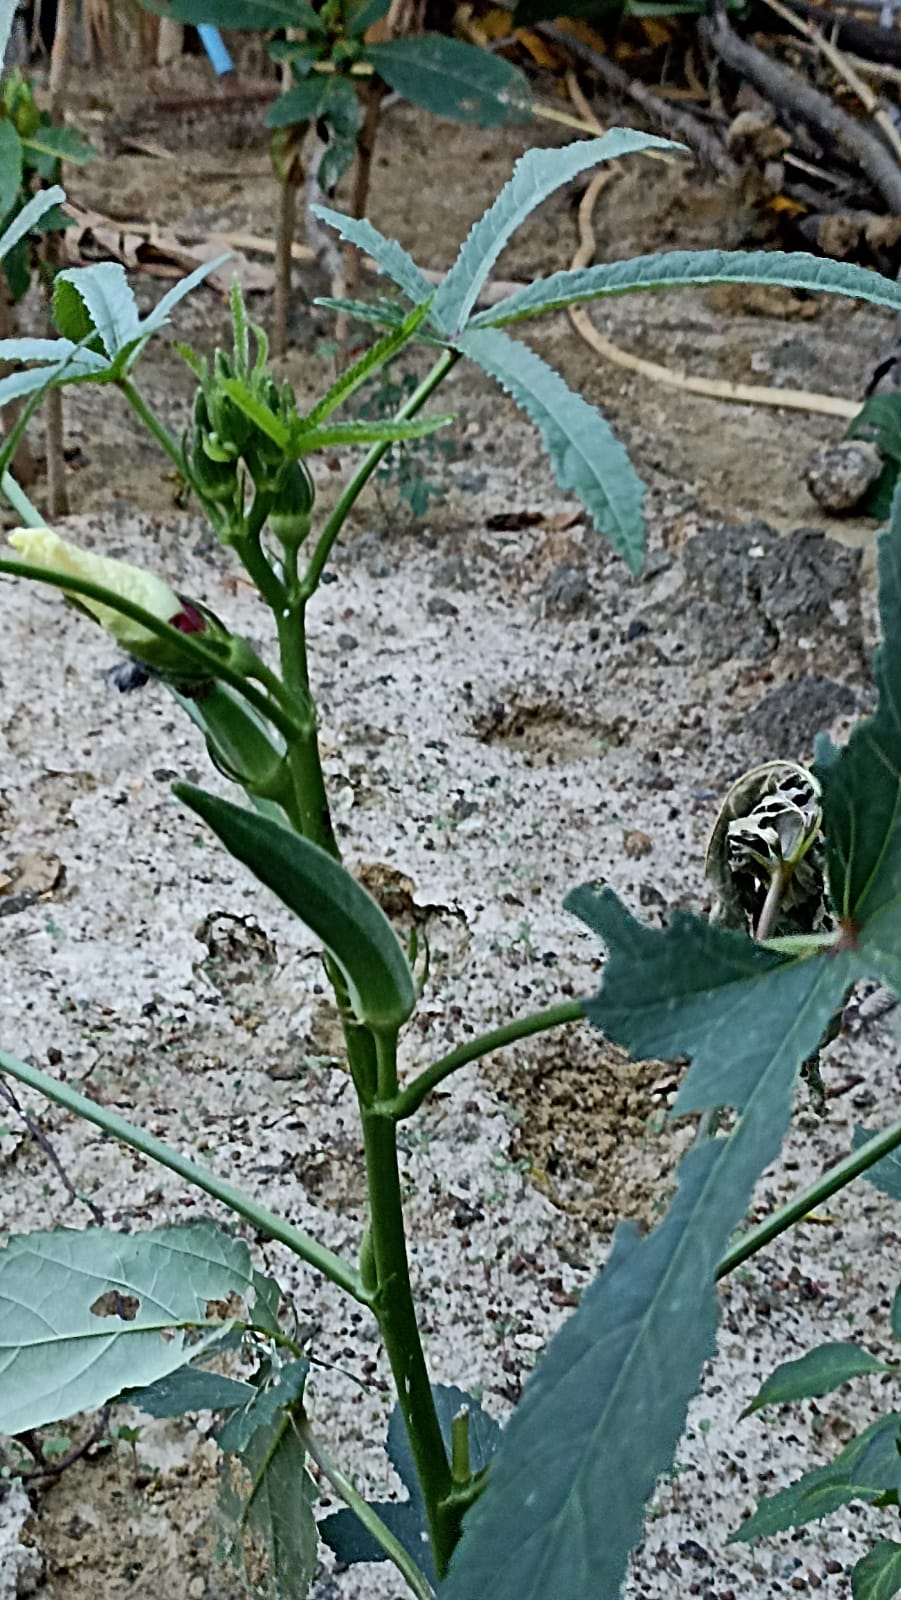
Label: Mature